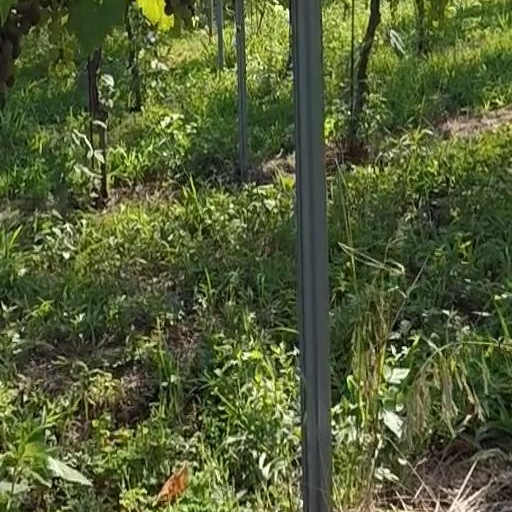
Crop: grape